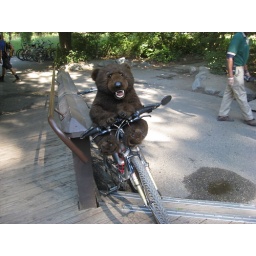
bear on bike in yosemite